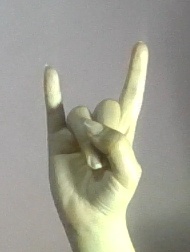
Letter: la